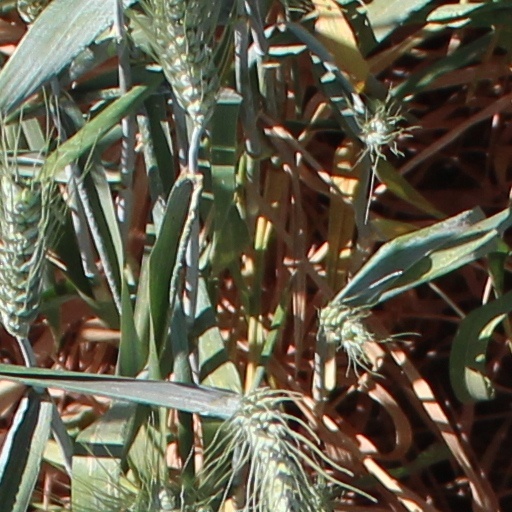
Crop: wheat